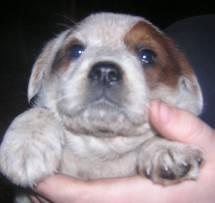
dog